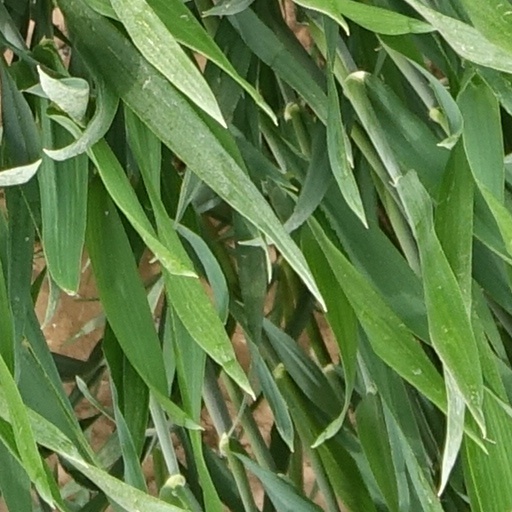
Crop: wheat